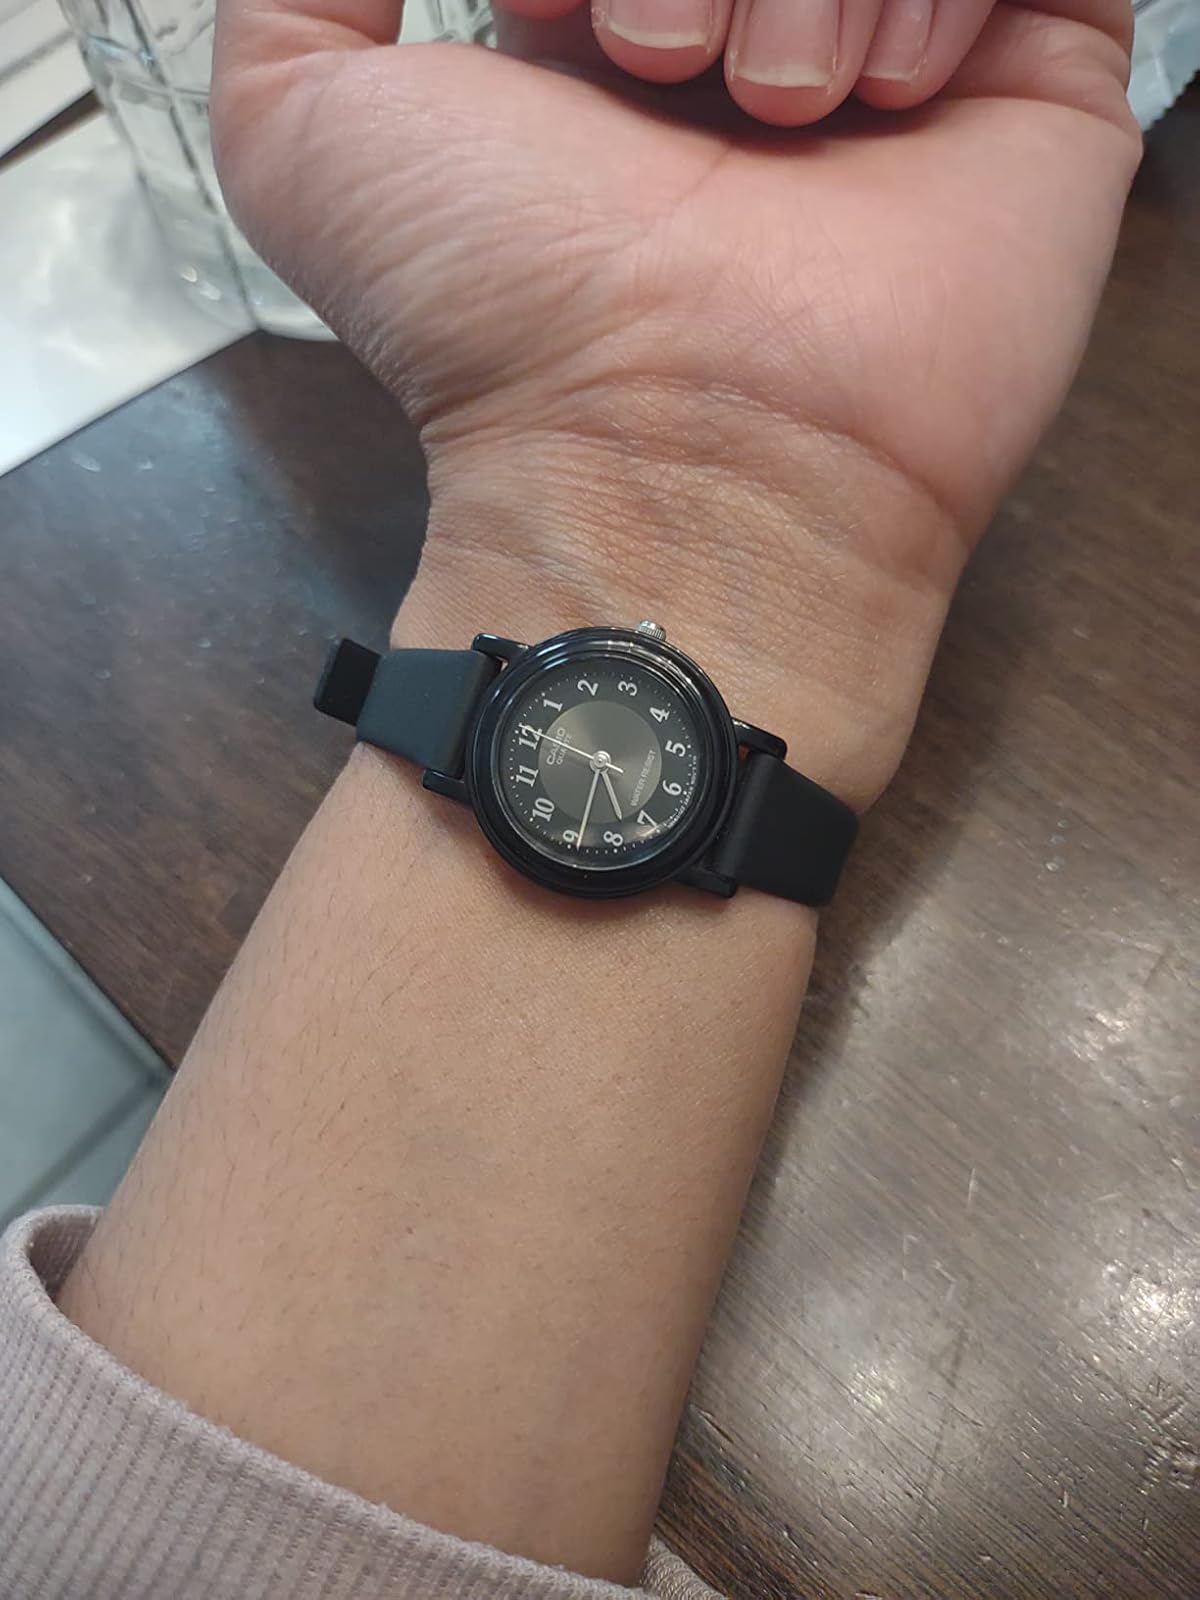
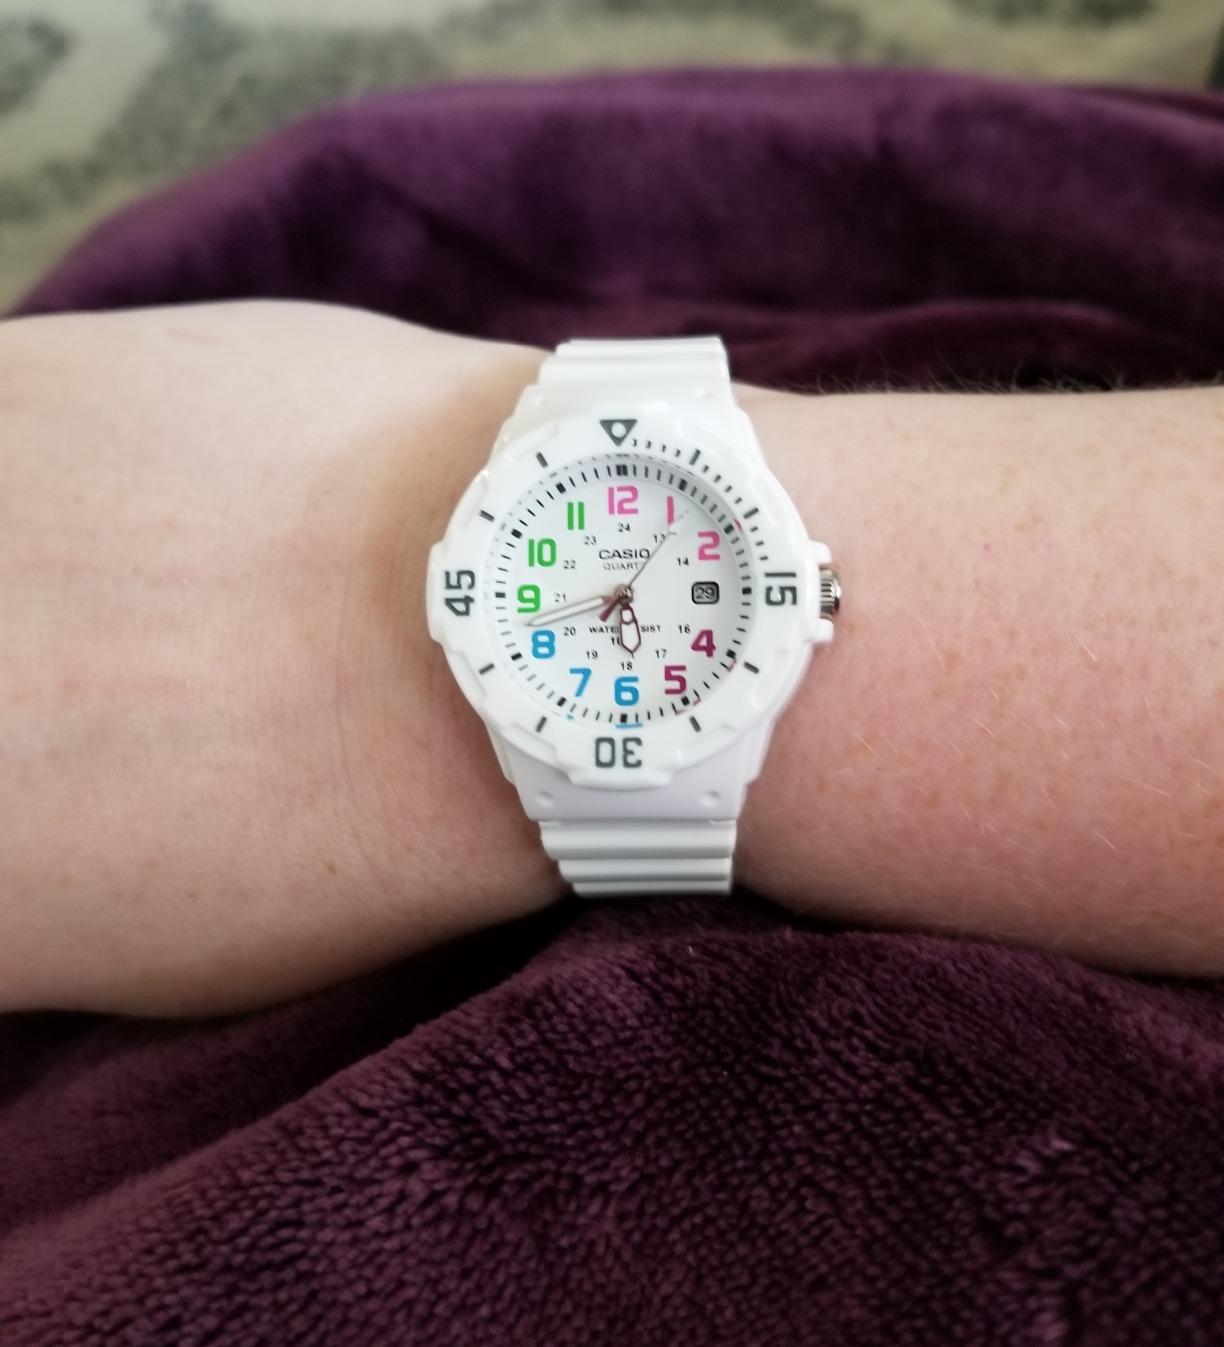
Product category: accessories_watch
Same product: no